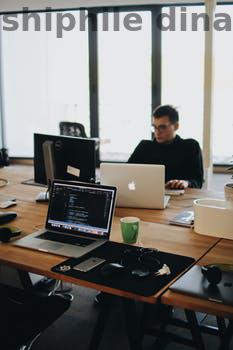
Label: Watermark